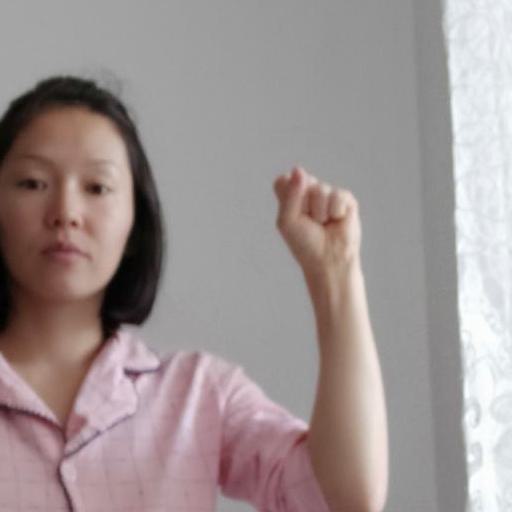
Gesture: fist